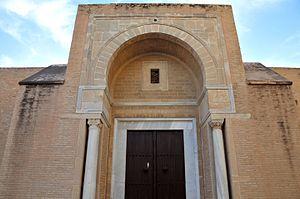
La Grande Mosquée de Kairouan, également appelée mosquée Oqba Ibn Nafi en souvenir de son fondateur Oqba Ibn Nafi, est l'une des principales mosquées de Tunisie située à Kairouan. Historiquement première métropole musulmane du Maghreb, Kairouan, dont l'apogée sur les plans politique et intellectuel se situe au IXᵉ siècle, est réputée comme étant le centre spirituel et religieux de la Tunisie ; elle est aussi parfois considérée comme la quatrième ville sainte de l'islam sunnite.